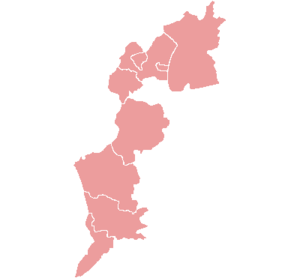
Le Burgenland est le Land d’Autriche le plus oriental, le plus plat et le plus récent : avant 1918, son territoire était, au sein de l’Autriche-Hongrie, une partie du royaume de Hongrie et il n’a été constitué comme Land autrichien qu’en 1920, à la suite du traité de Trianon.